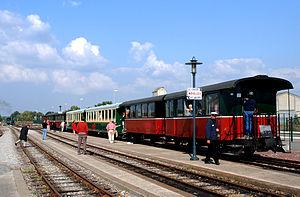
La gare de Noyelles-sur-Mer est une gare ferroviaire française de la ligne de Longueau à Boulogne-Ville et du Chemin de fer de la baie de Somme, située sur le territoire de la commune de Noyelles-sur-Mer, dans le département de la Somme, en région Hauts-de-France.